Roger Levesque

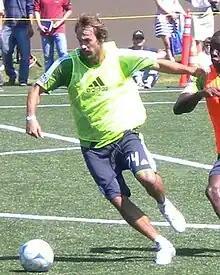
Levesque in training in 2009.

In February 2006, Levesque signed a year-long deal to return to Seattle Sounders. He scored two goals and three assists during the regular season and led the team in minutes played. In 2007, he was named second team All-League. At the end of the season, he served as a guest player in two exhibition games with USL-1 teams, the Vancouver Whitecaps and Portland Timbers, against MLS teams.